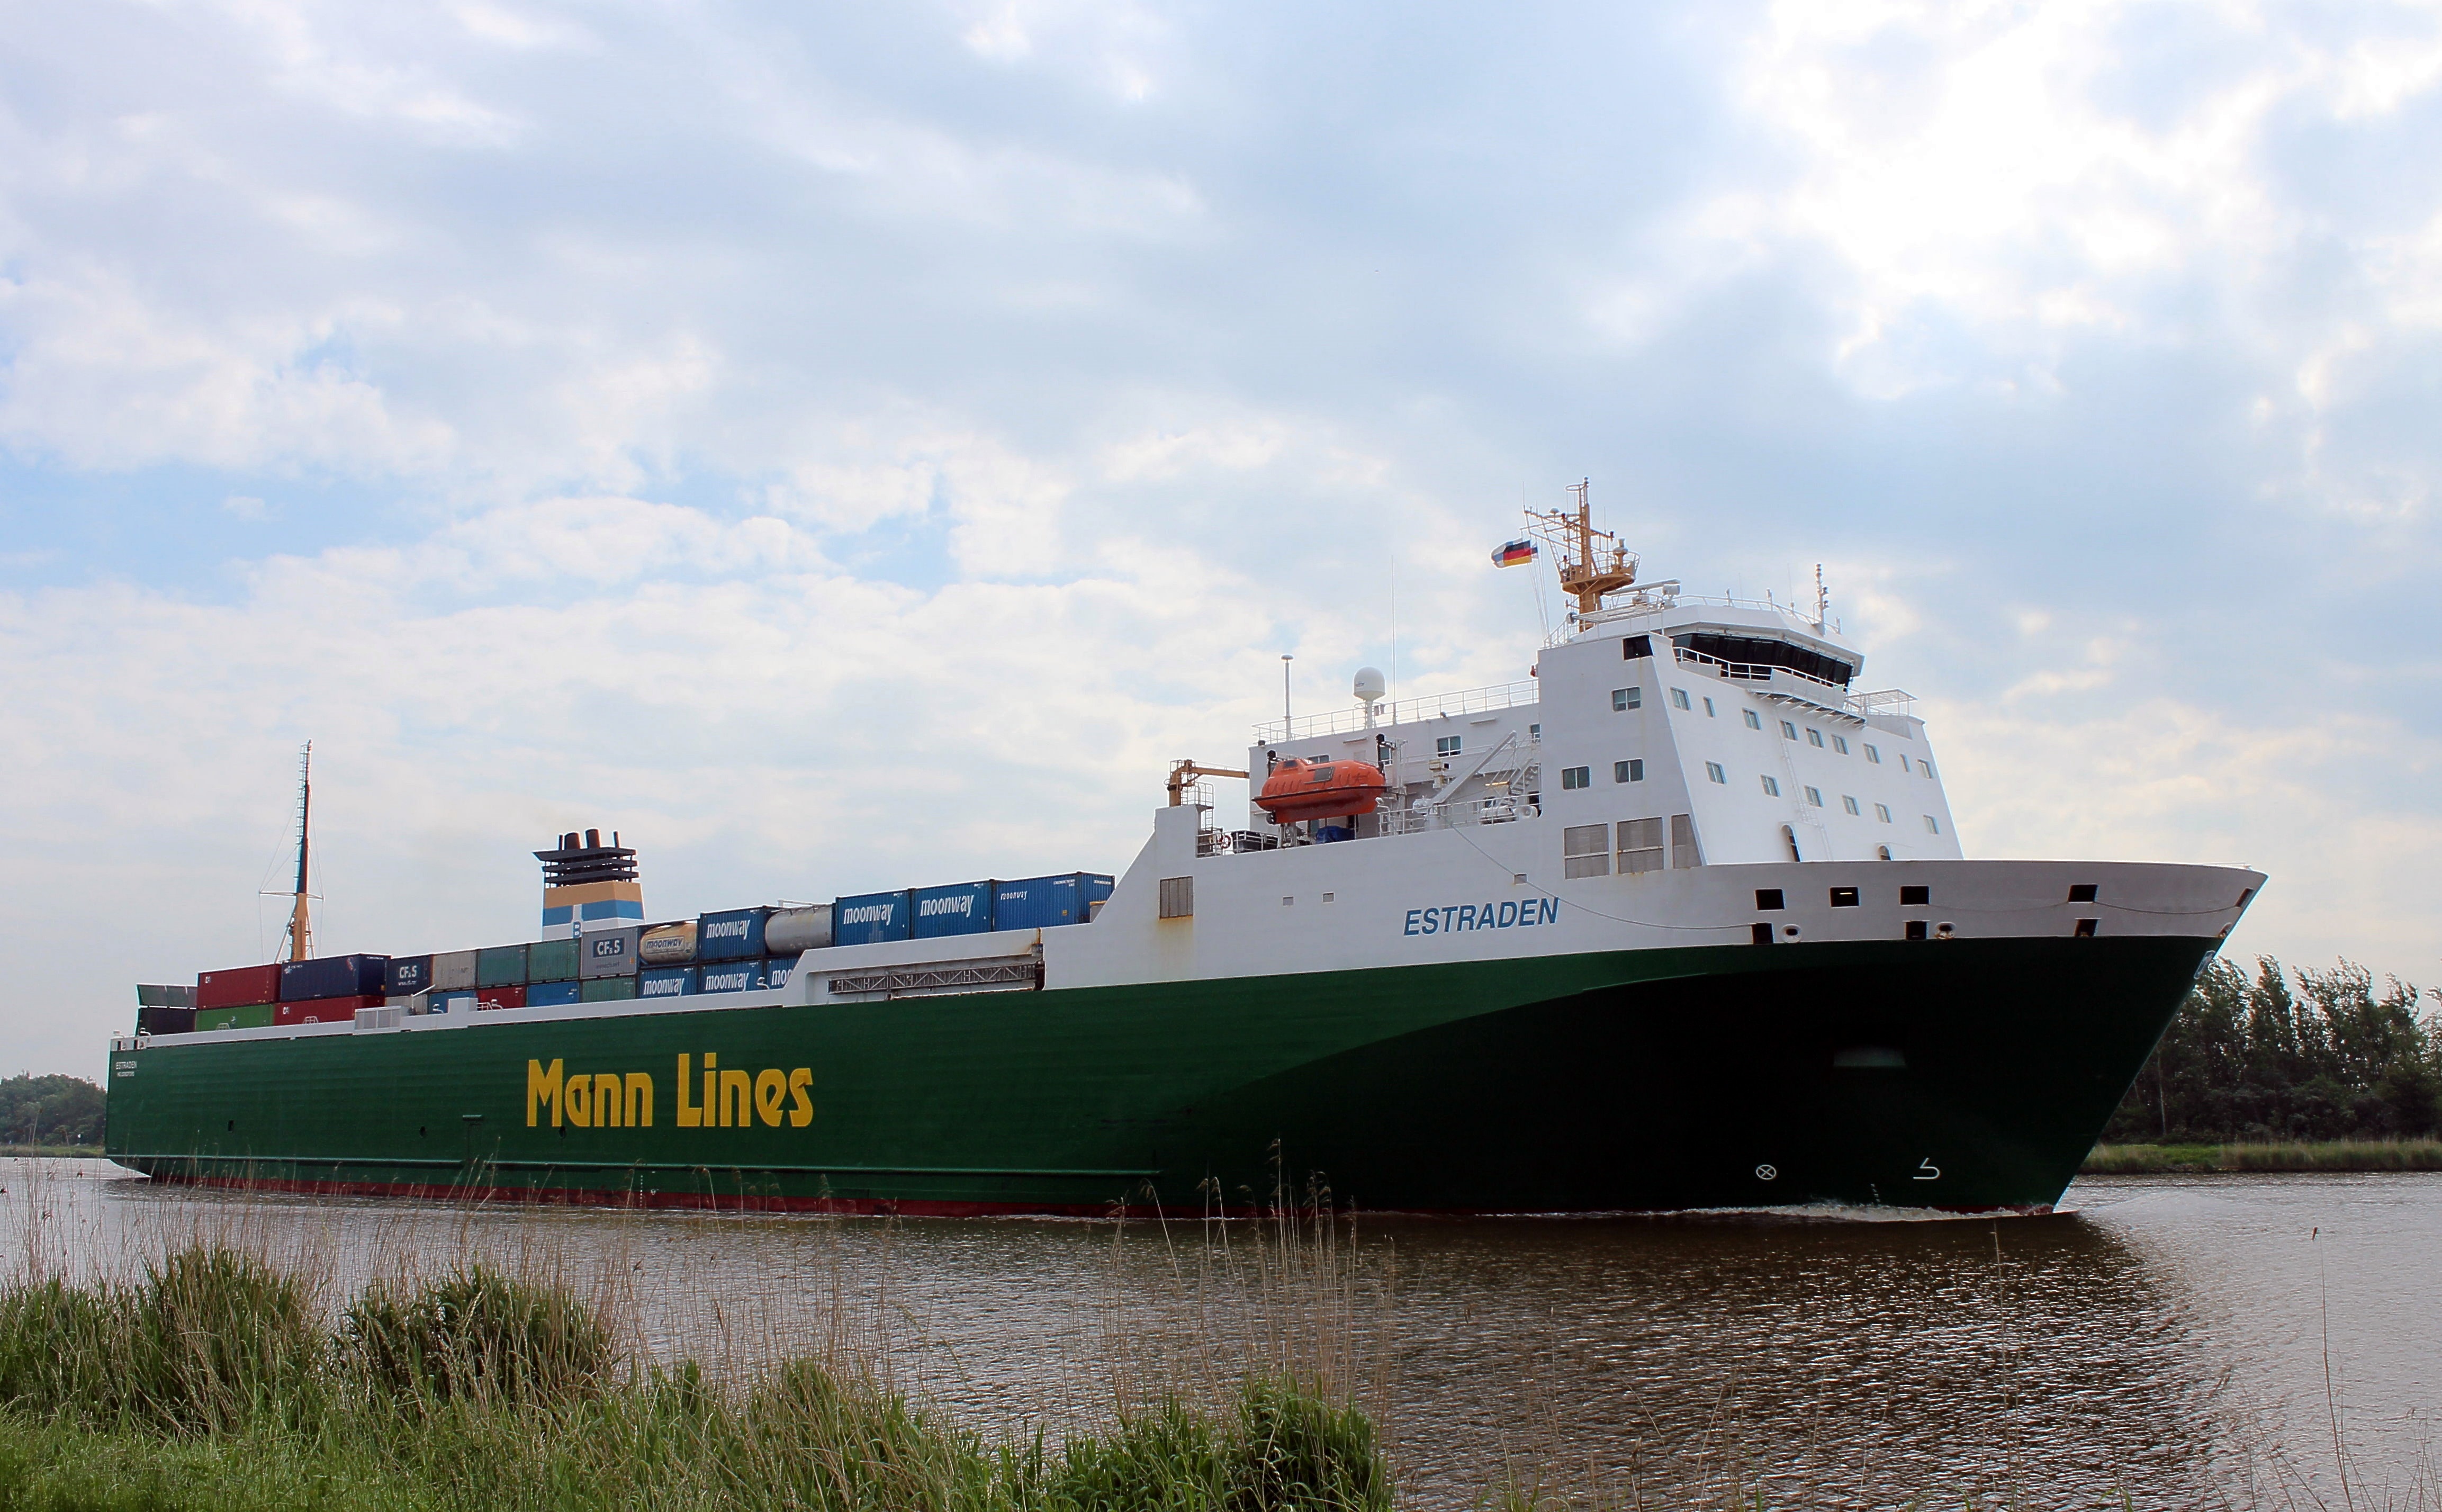
sea, boat, ship, transport, vehicle, cargo ship, waterway, ferry, container, channel, freighter, tugboat, watercraft, north america, container ship, frachtschiff, motor ship, passenger ship, freight transport, nok, anchor handling tug supply vessel, platform supply vessel, roll on roll off